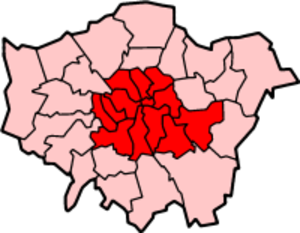
Indre London
Indre London
Indre London er en betegnelse på de 12 bydele i Greater London som udgør London by. Til 1965 udgjorde området grevskabet London. Undtaget er North Woolwich, som blev overført til Newham og dermed tilhører ydre London. Begrebet bruges i en mere begrænset og urformel forstand om et mindre område i indre bykerne og da gerne i forbindelse med omtale af storbyproblemer.